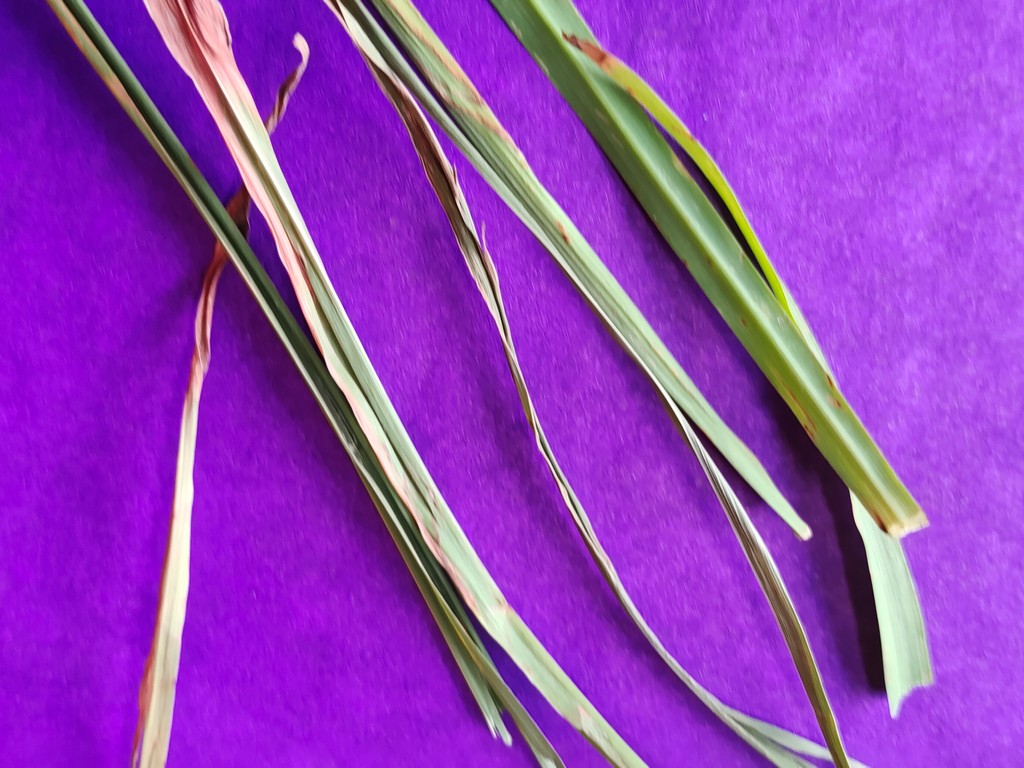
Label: Unhealthy